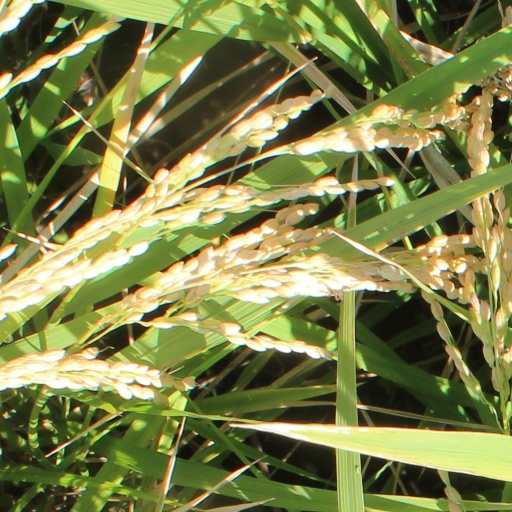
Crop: rice